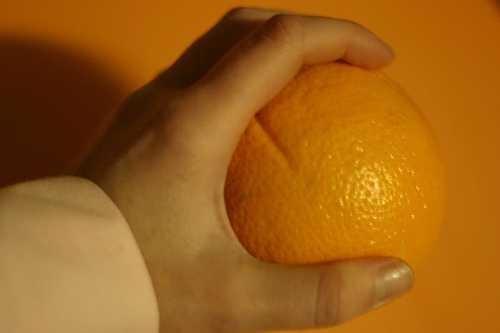
Label: Orange